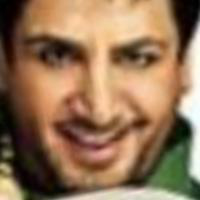
Age group: age 31-40